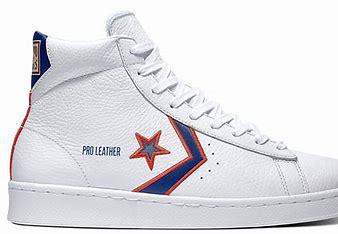
Brand: Converse
Model: Pro Leather